John Goldie (botanist)

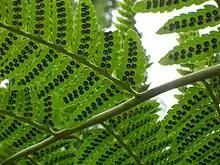
"Dryopteris goldieana"

In 1824, Goldie traveled to Saint Petersburg, Russia where we was employed by Alexander I, and later by Nicholas I, to assist in establishing the Imperial Botanical Garden.